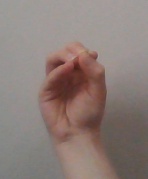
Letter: ha